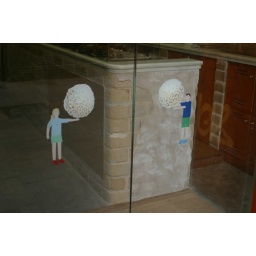
A new restaurant affiliated to the Camper shoe company sells only food in ball shapes...